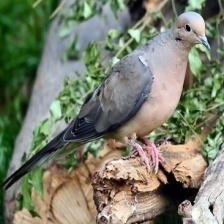
Species: MOURNING DOVE
Scientific name: ZENAIDA MACROURA